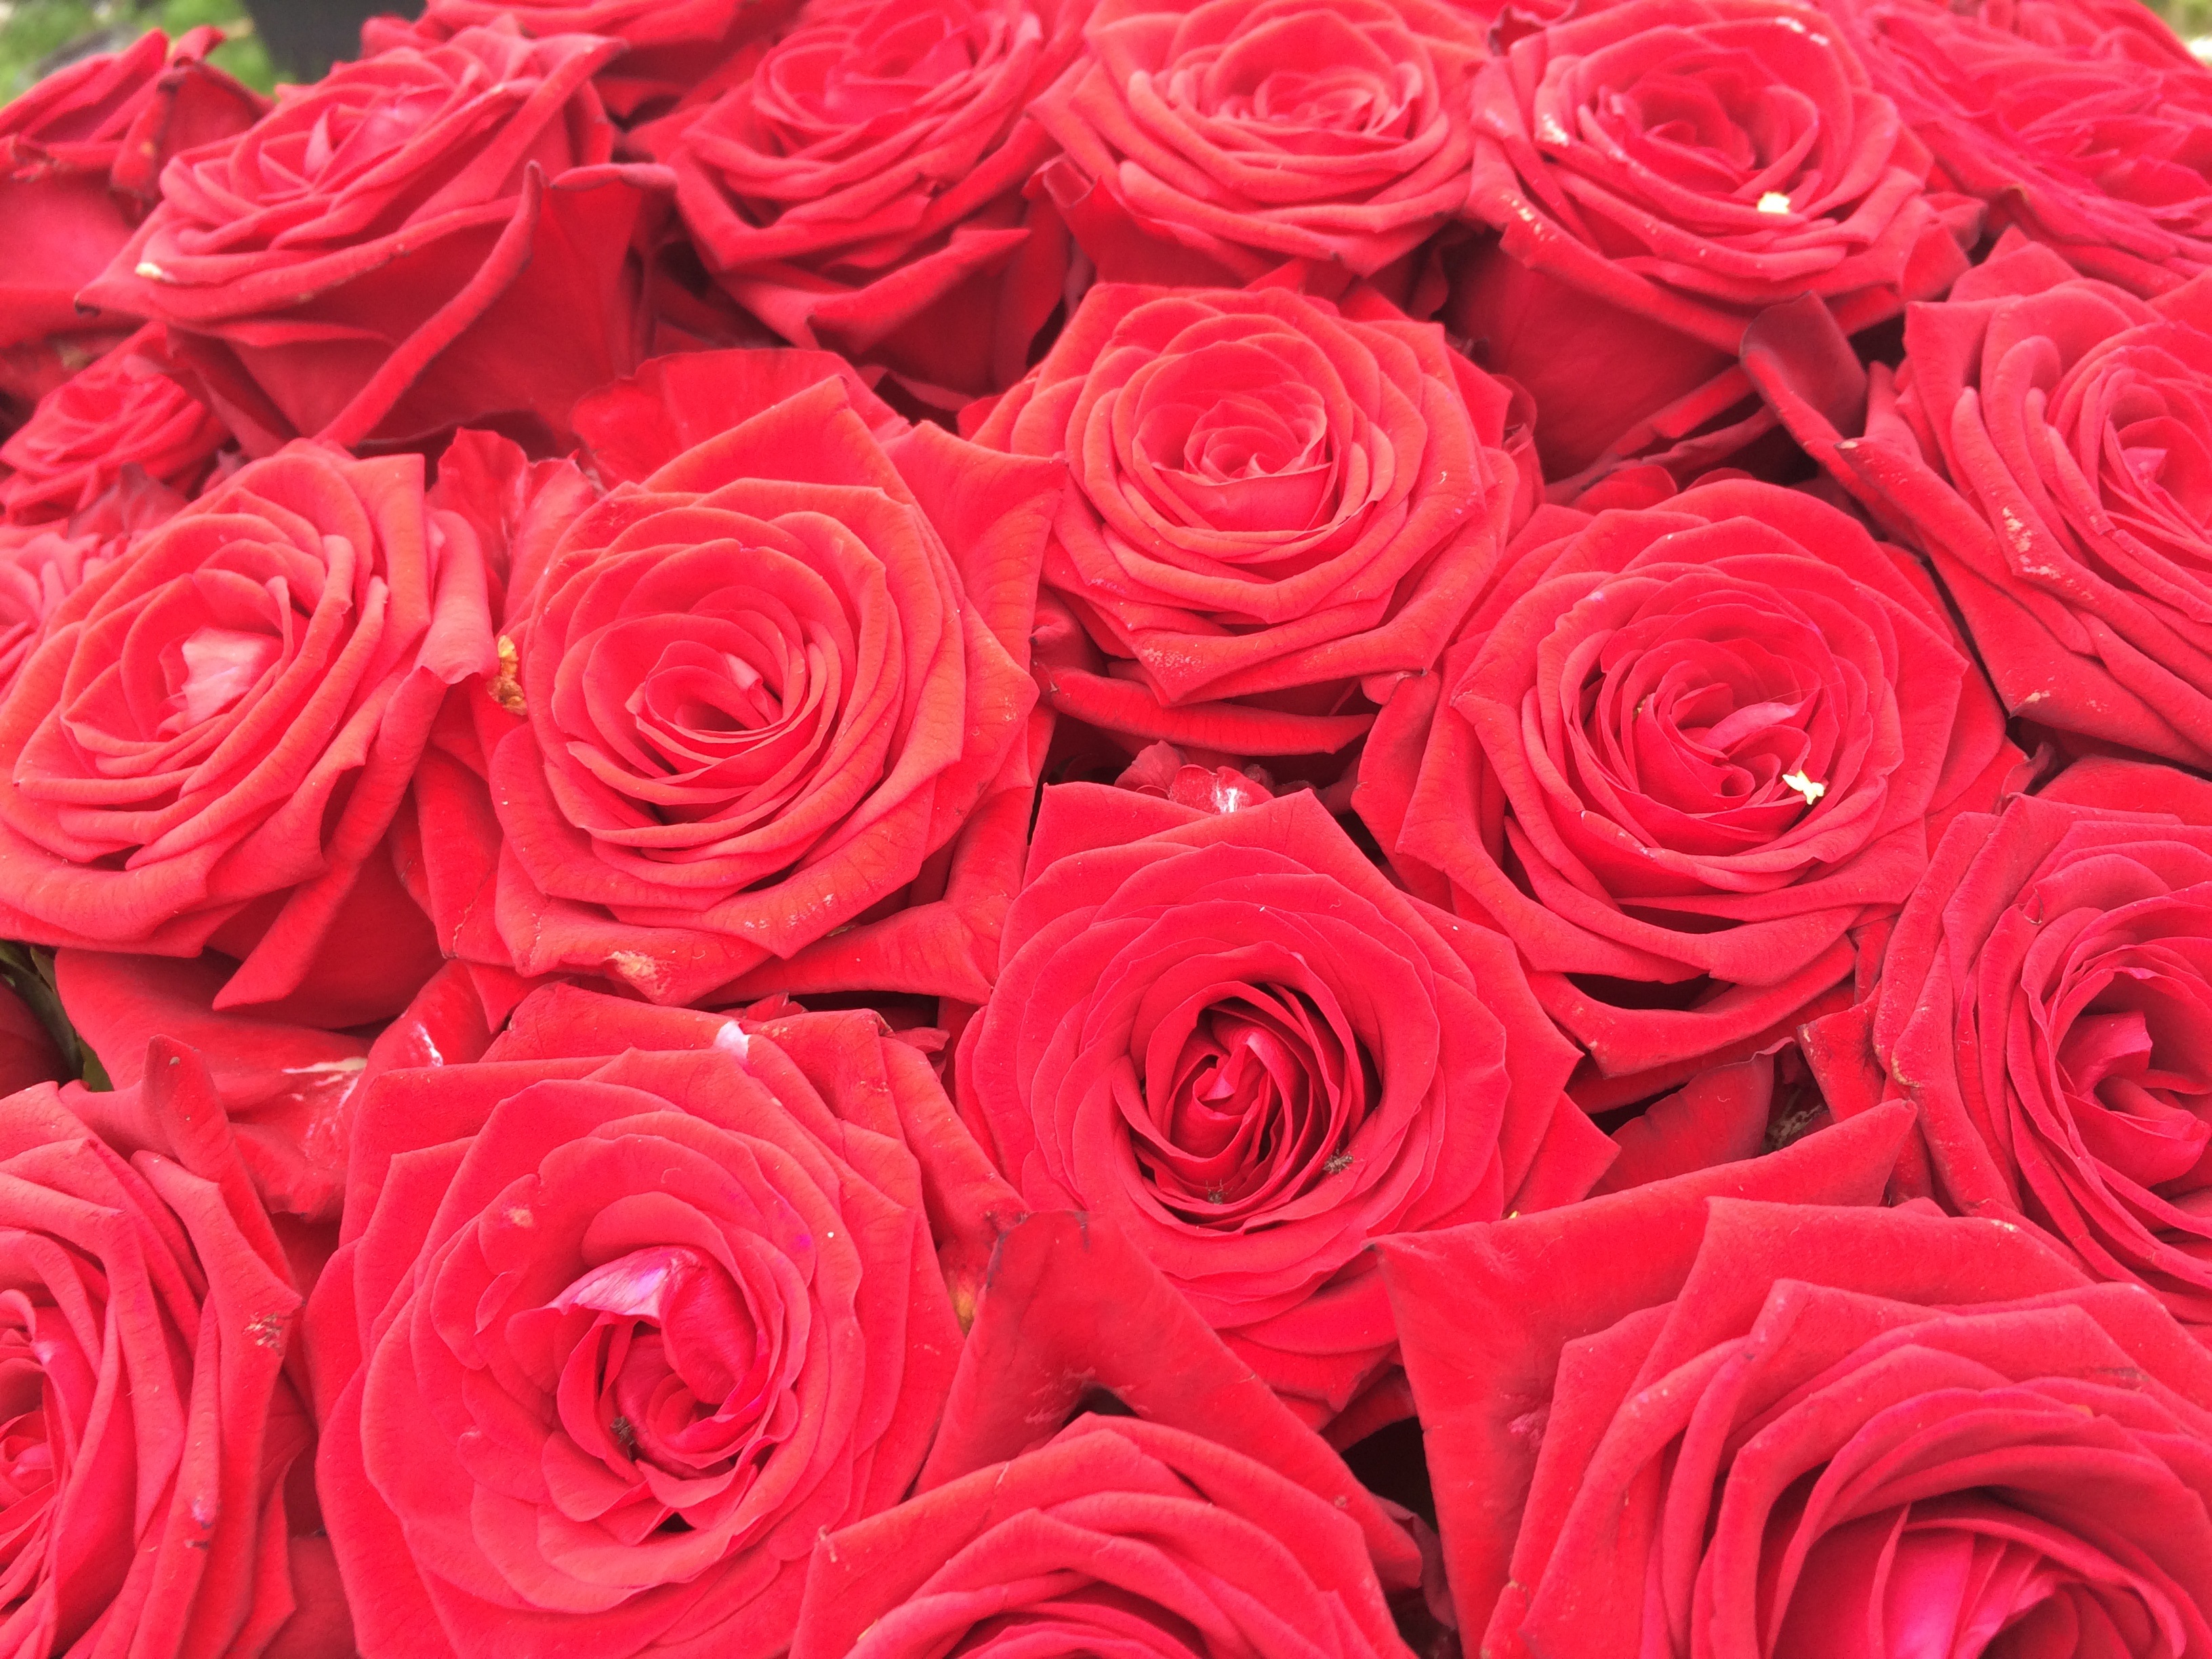
plant, flower, petal, bouquet, rose, red, pink, bouquet of roses, floribunda, flowering plant, garden roses, rose family, red roses, land plant, rosa centifolia, rose order